Courmes family

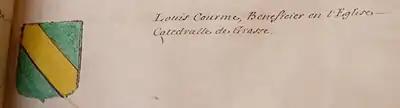
Coat of armes Louis Courmes, 1696

The pre-eminence of the tannery for centuries of Grasse life is indisputable, all notable families participate profitably in it. Gaspard Courmes in 1690 became the first soapmaker in Grasse. The Courmes houses undoubtedly represented by far the two most important businesses in Grasse, the soap factory maintains close relationships by its very nature, with the oil mill and the emerging perfumeryThe Courmes had warehouses in Grasse and Cannes. Claude-Marie Courmes' soap factory is the most modern. The Courmes house, linked to major Marseille commerce, invests in a commercial fleet and takes shares notably in the "Tartane Saint-Pierre", "L'avenir" and the "Rose-Louise".